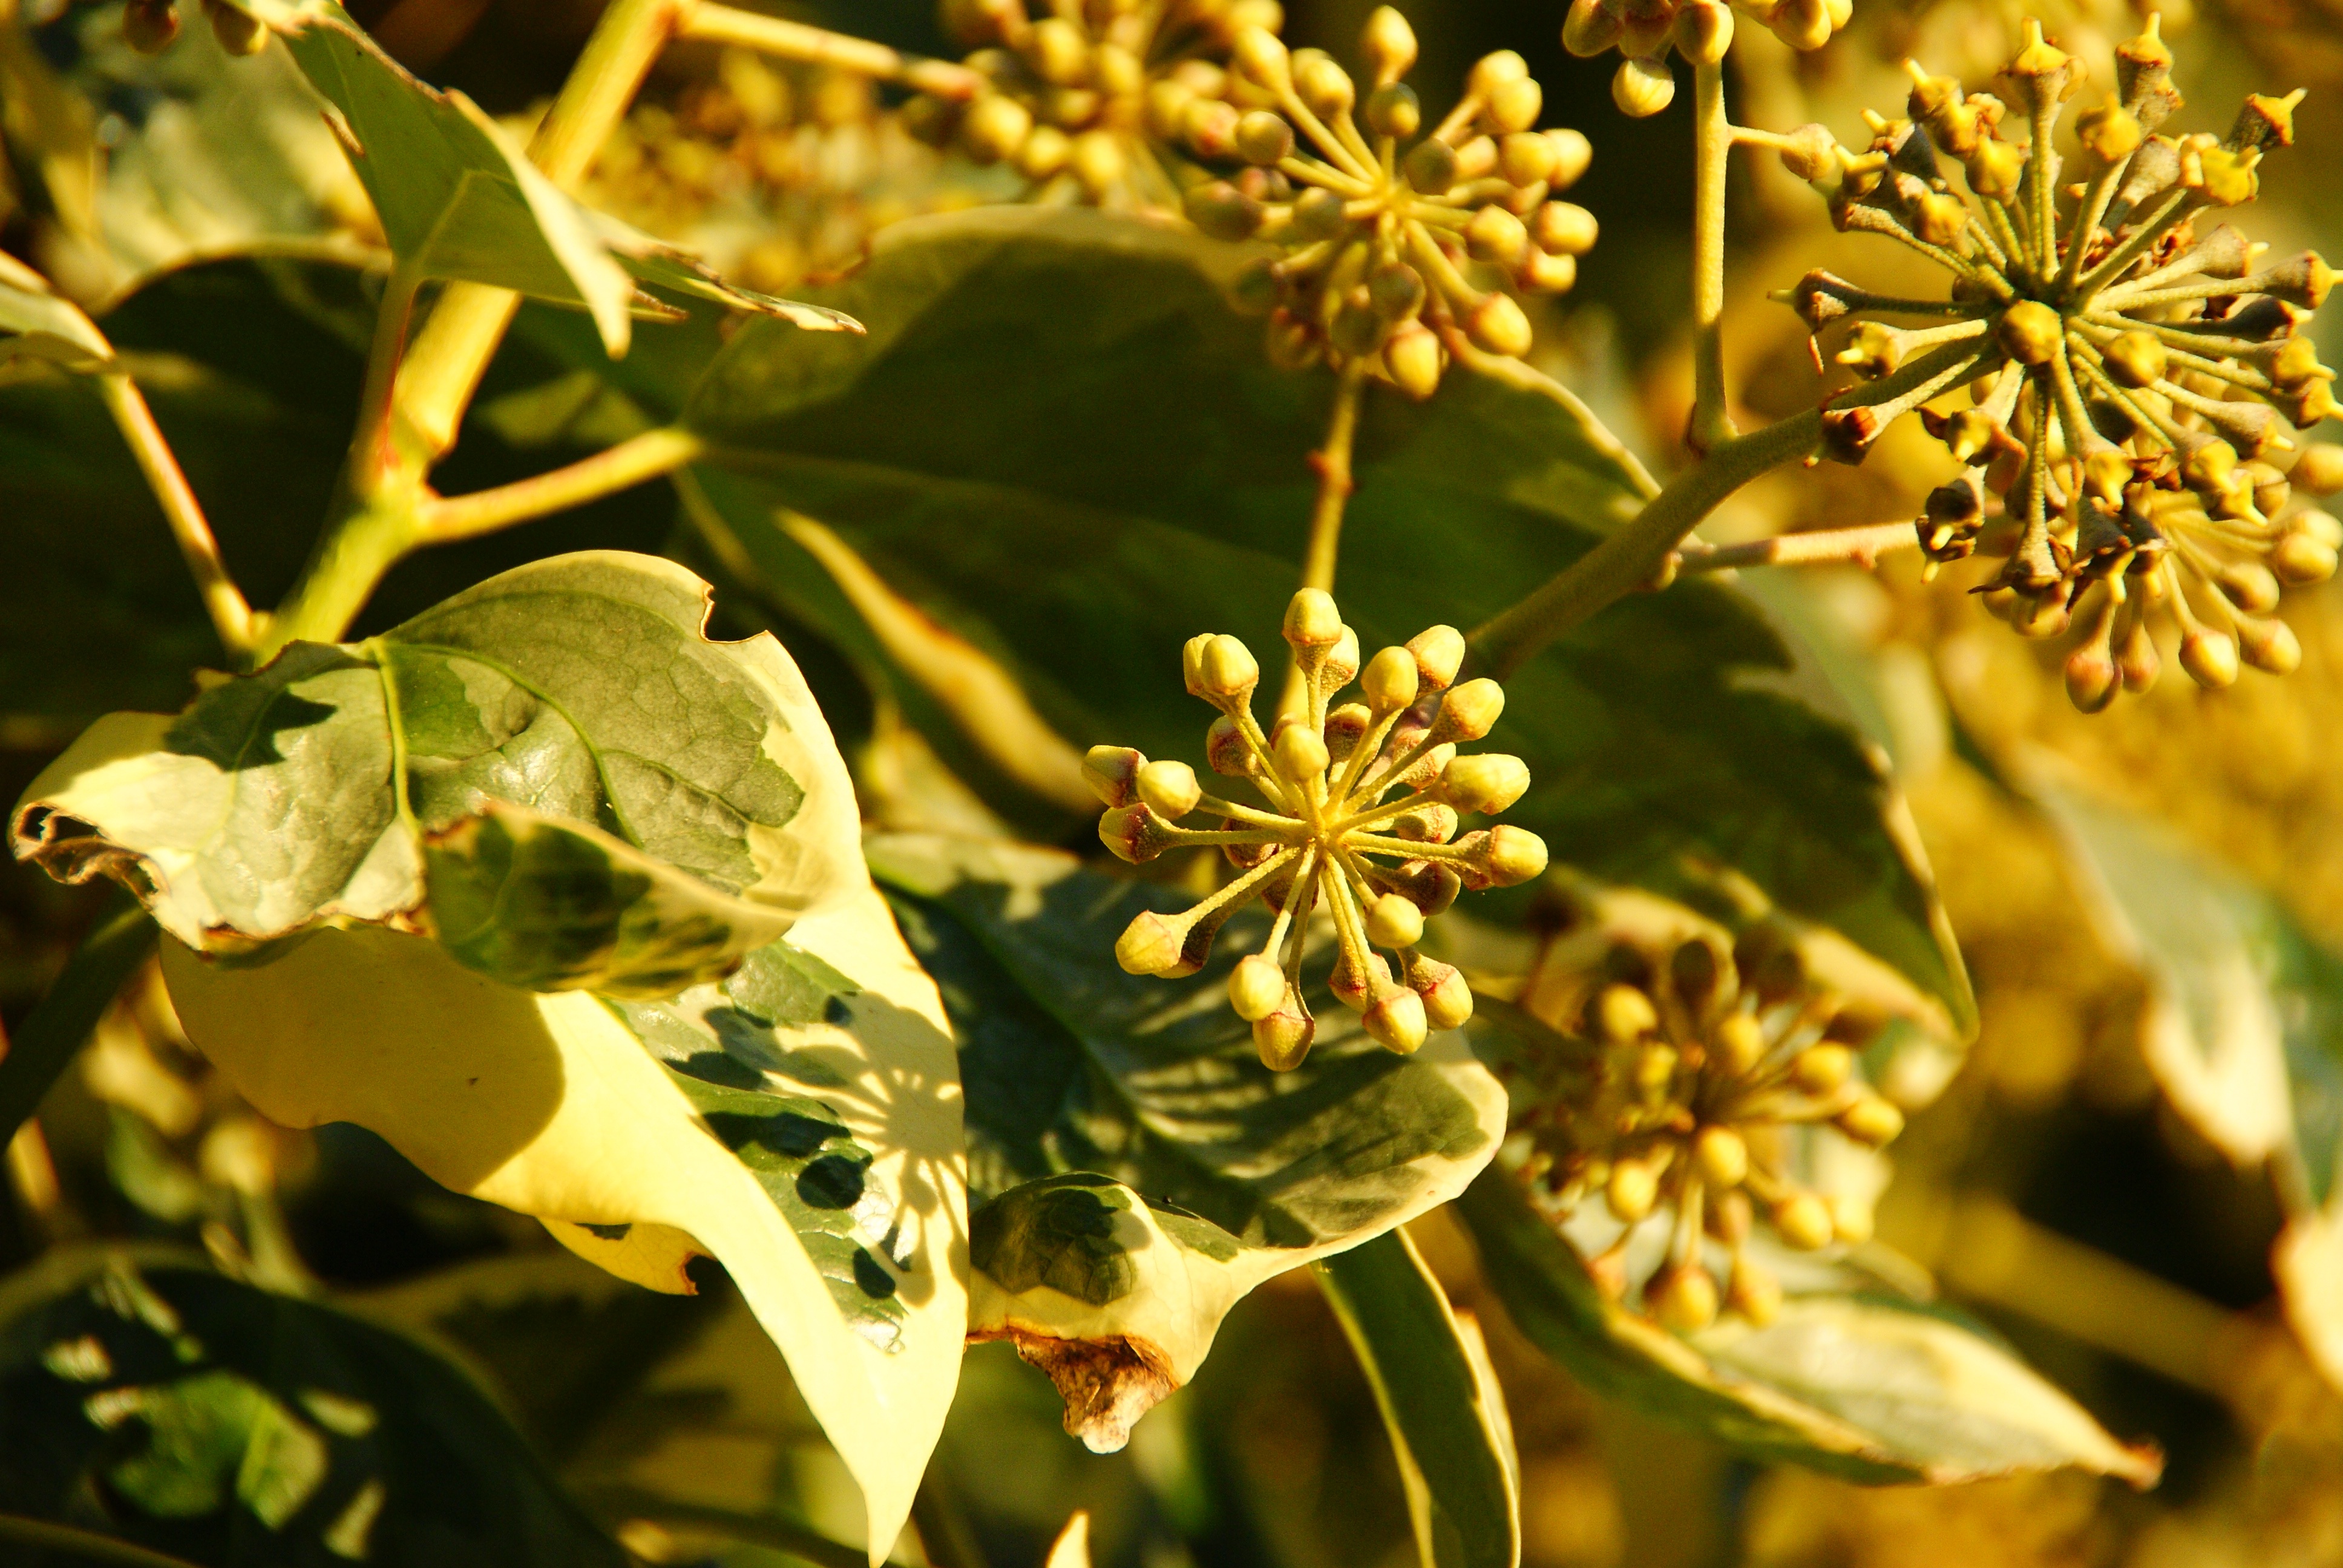
tree, nature, branch, blossom, plant, leaf, flower, bush, food, green, produce, color, autumn, botany, yellow, flora, plants, wildflower, leaves, shrub, macro photography, flowering plant, land plant